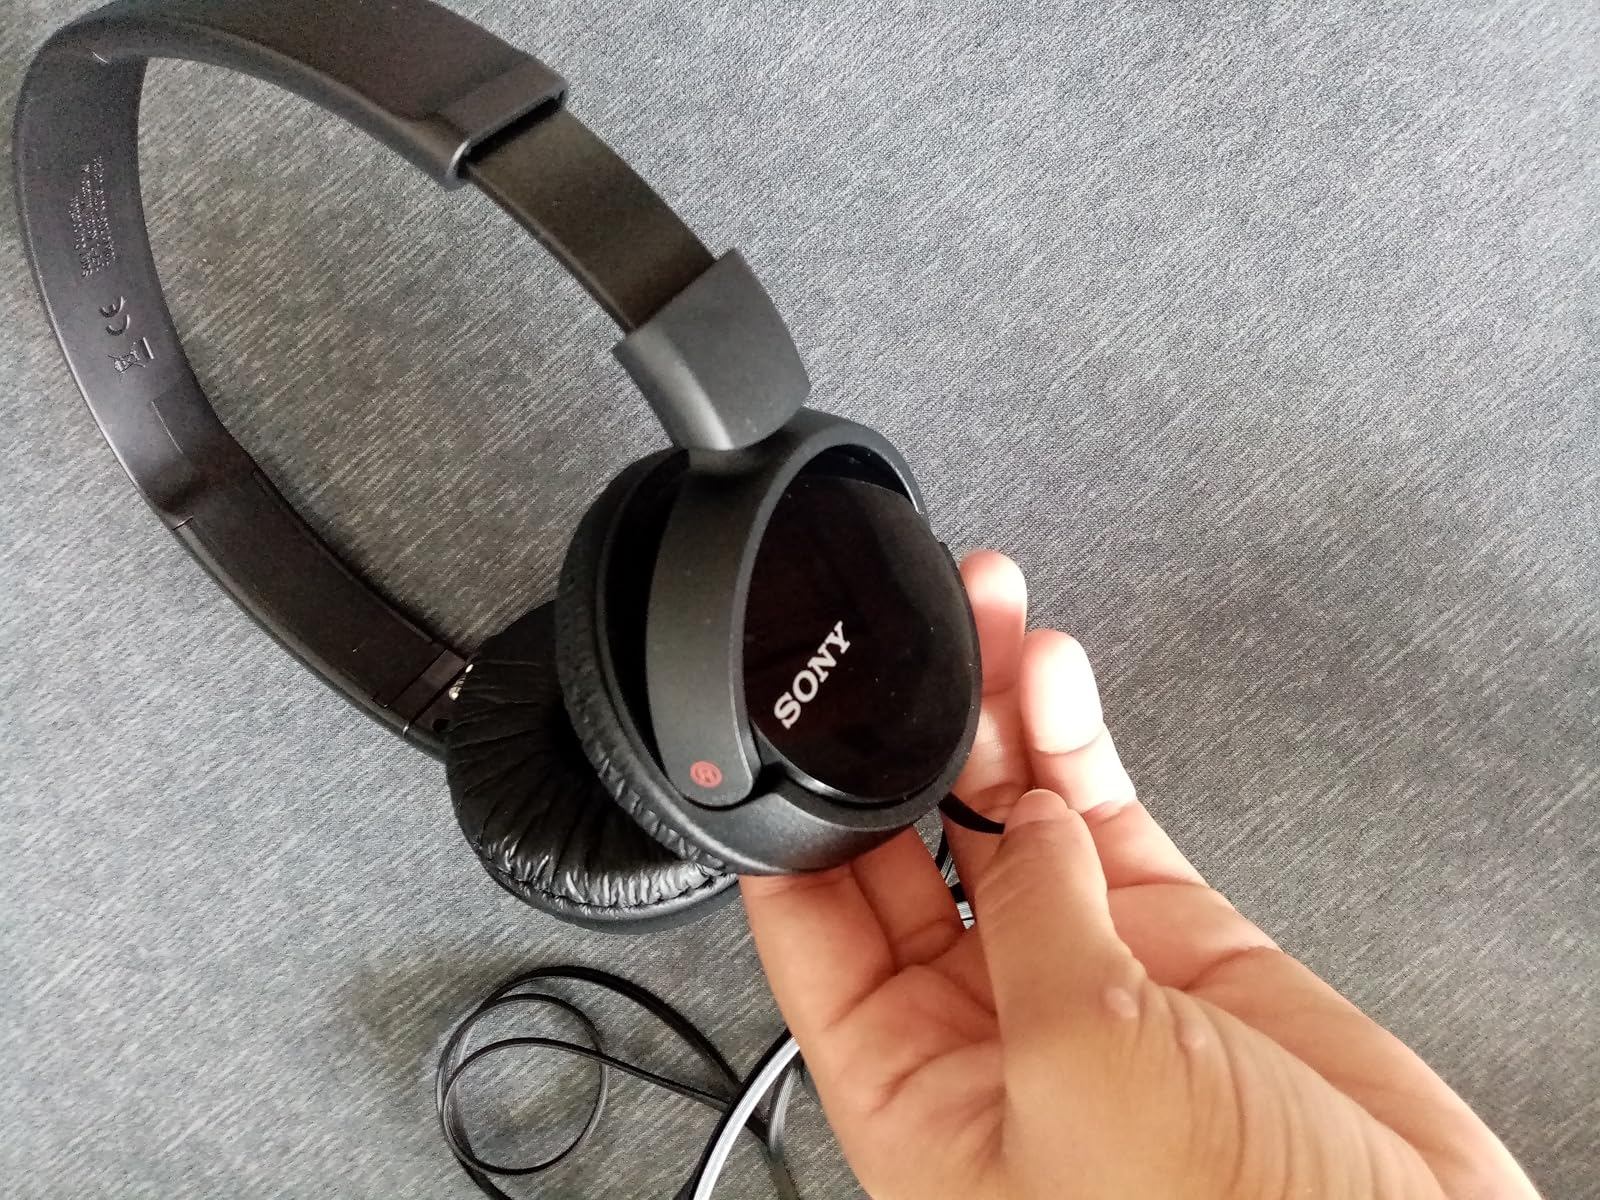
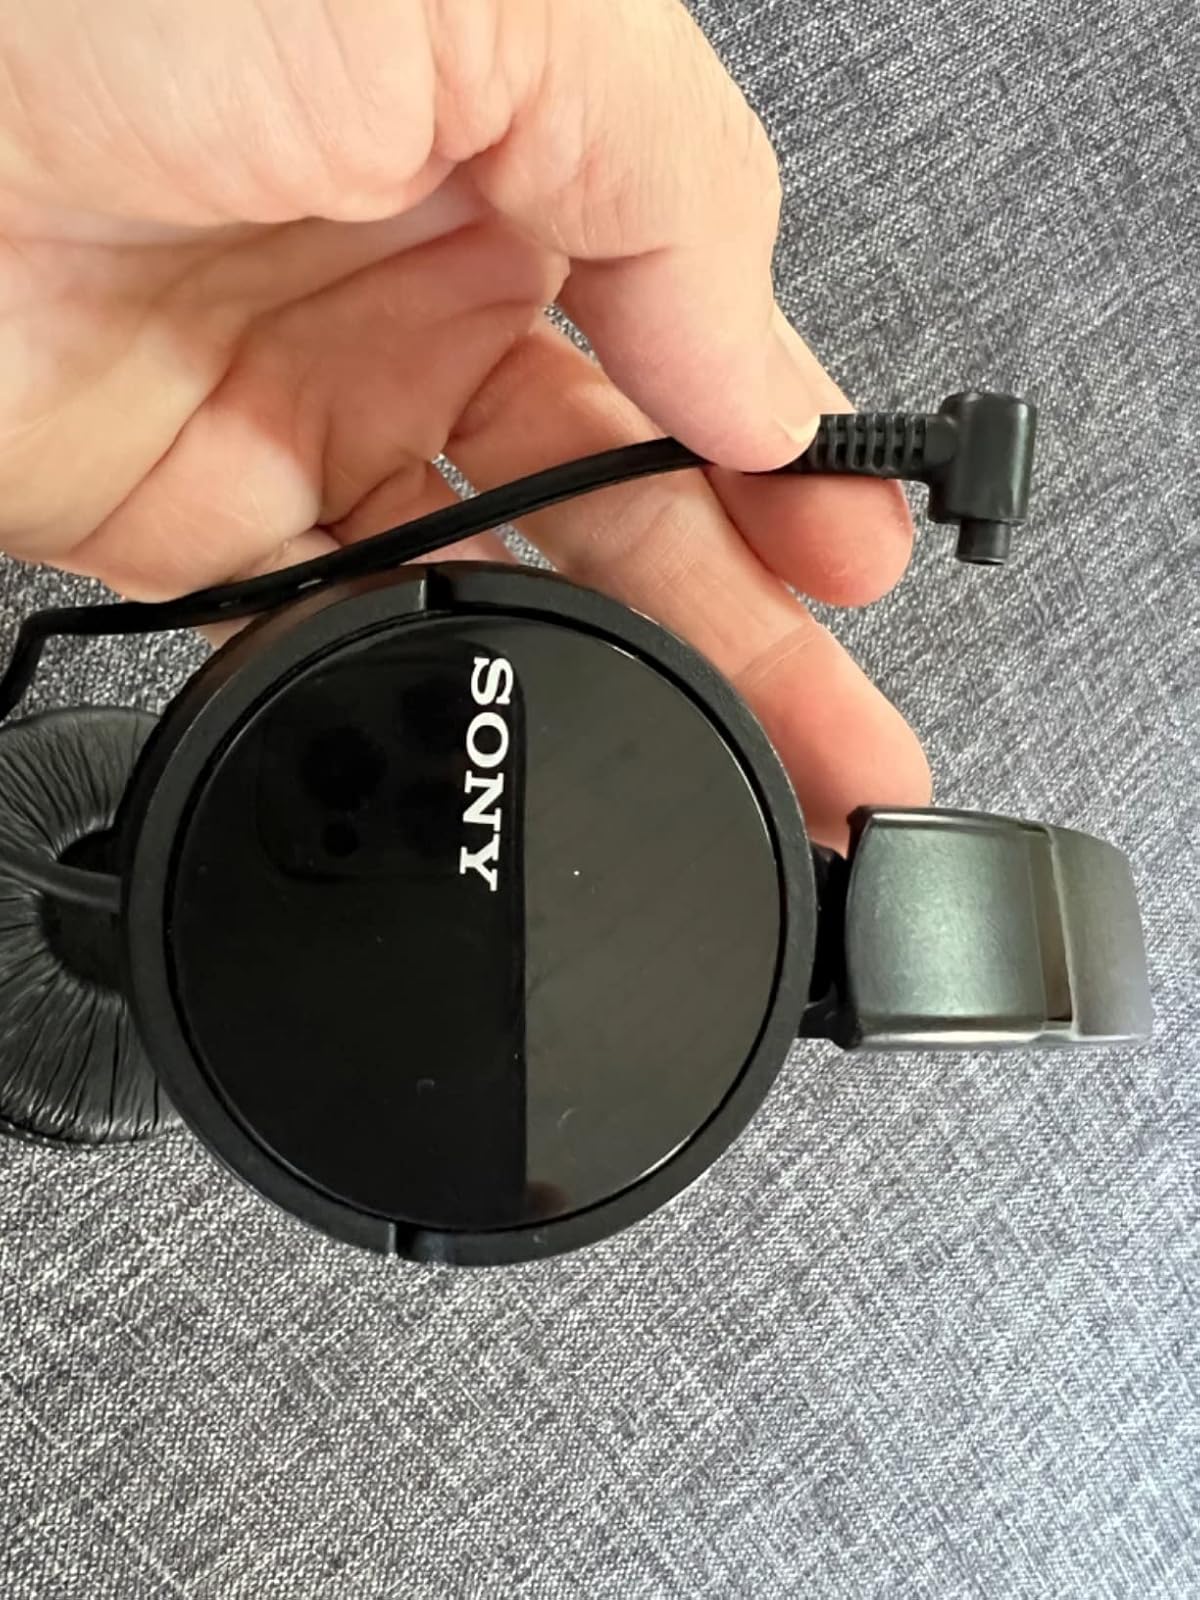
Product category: headphones
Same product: yes